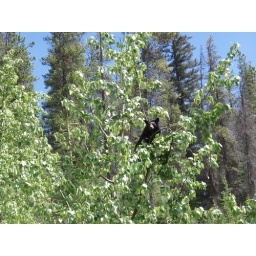
Black bear in the tree